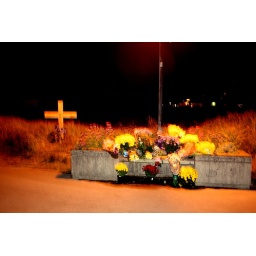
lisa bonney's memorial cross and flowers at the bolstad beach approach in long beach, washington. RIP, lisa.